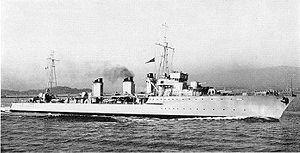
Cette liste présente les différentes classes de contre-torpilleurs ayant été en service dans la Marine française.